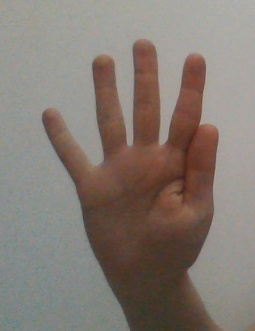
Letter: sheen